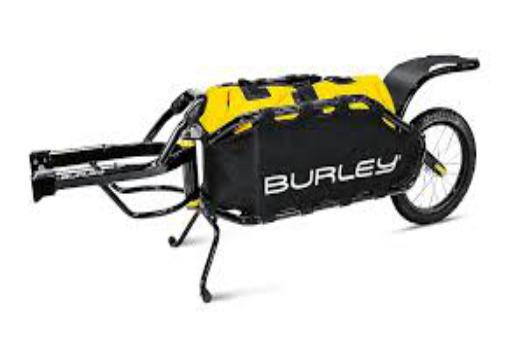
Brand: burley design
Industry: Others